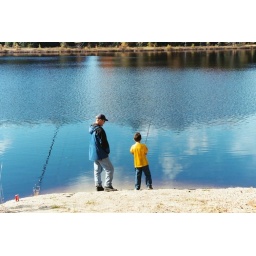
I swear, there are fish in the lake